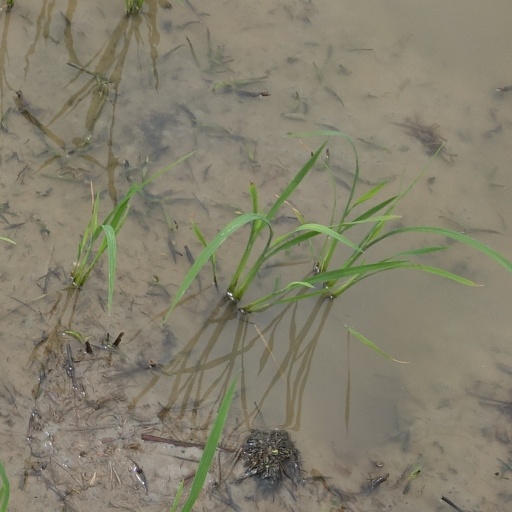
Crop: rice